Black Widow (Natasha Romanova)

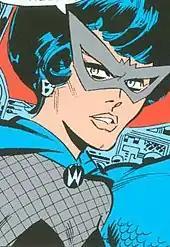
Black Widow with a black bouffant hairdo, a domino mask, a fishnet top, and a cape

Natalia "Natasha" Alianovna Romanova was born in Russia. She was thrown from a burning building in Stalingrad as an infant, where she is found and raised by the soldier Ivan Petrovich. The Hand attempts to kidnap and brainwash her in 1941, but she is rescued by Captain America and Wolverine. Natasha marries Alexei Shostakov, but the KGB fakes his death to motivate Natasha to become a spy. She is trained in a Soviet spy facility, the Red Room, where she is augmented through biotechnology; the process brings her body to its physical peak and slows cellular degeneration, enabling her to remain young and in her prime for decades. The training program also gives her false memories of her life, leading her to believe that she had previously been a ballerina. She was selected from the participants in the training program to become a spy and receives the codename "Black Widow".